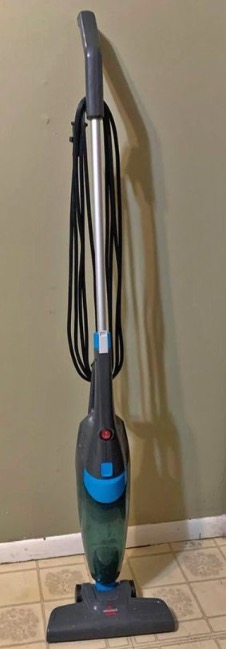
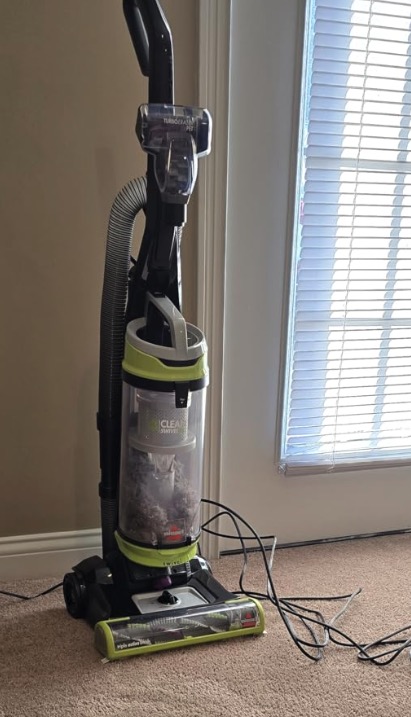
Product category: items_vacuum
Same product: no